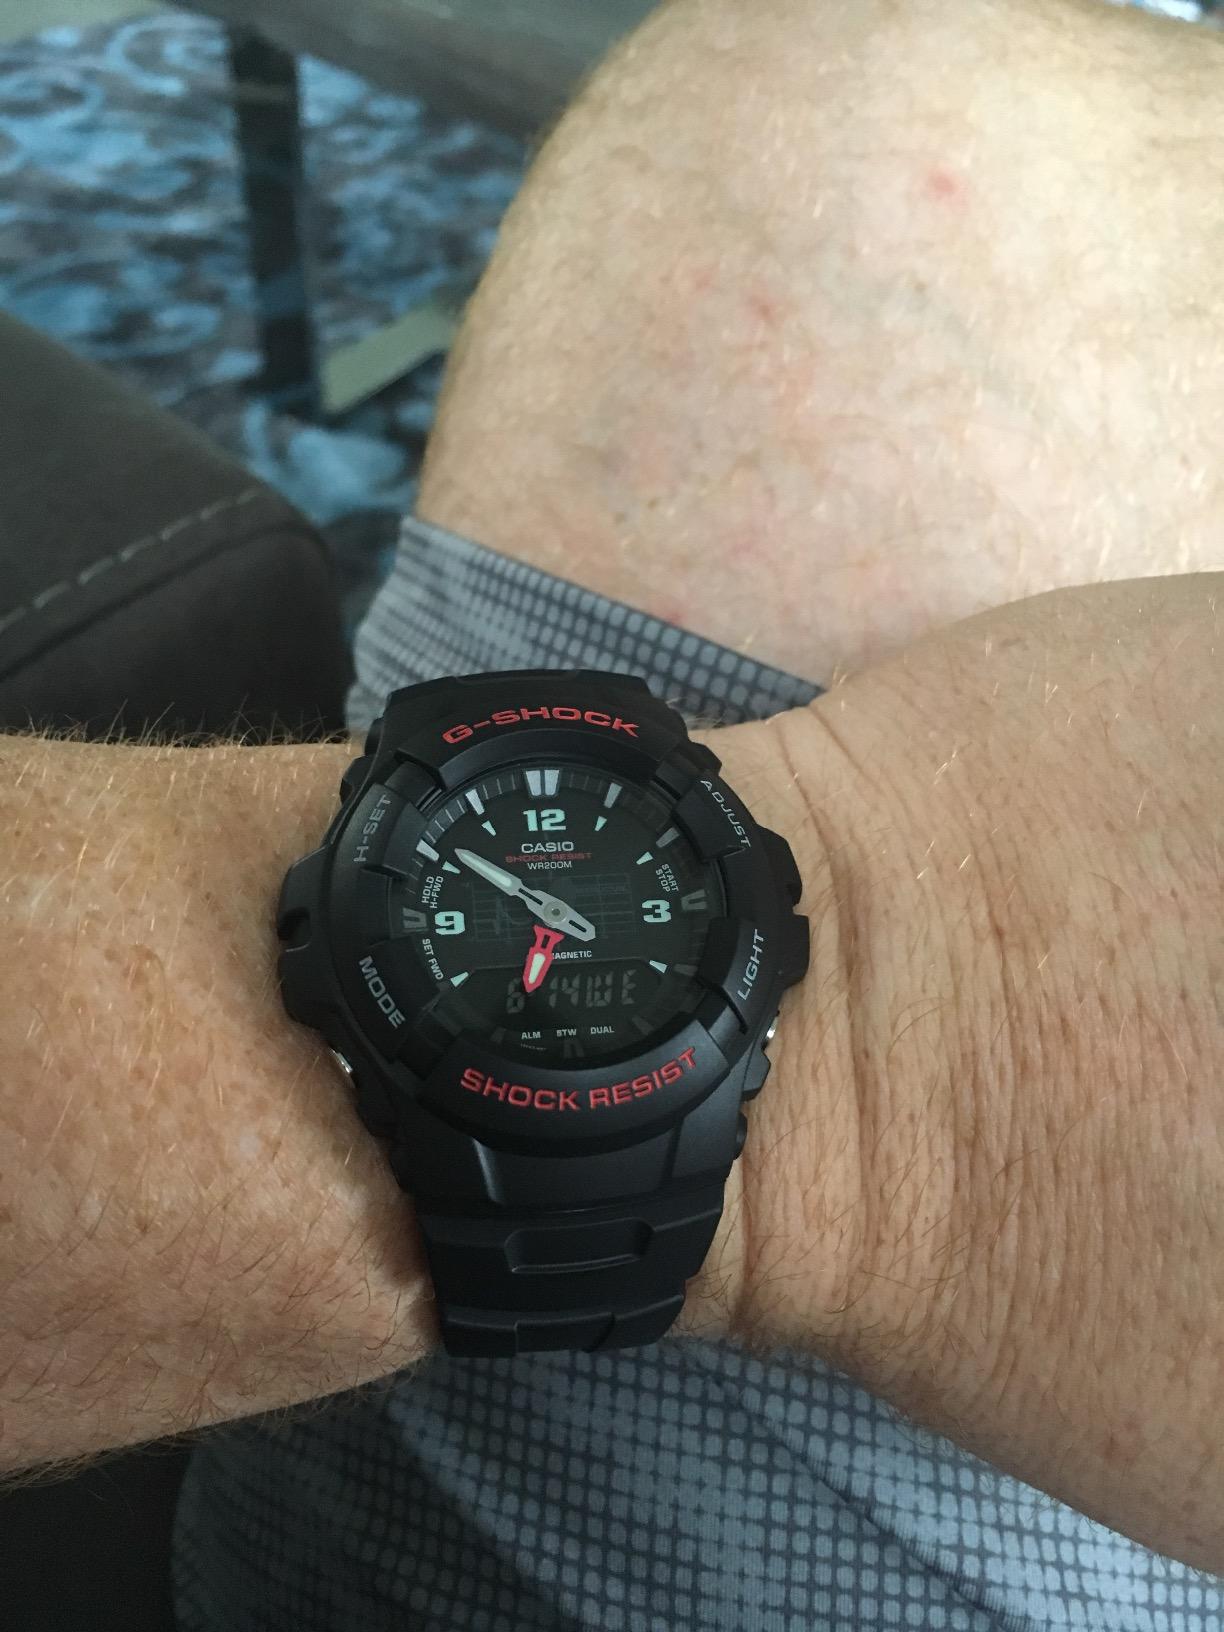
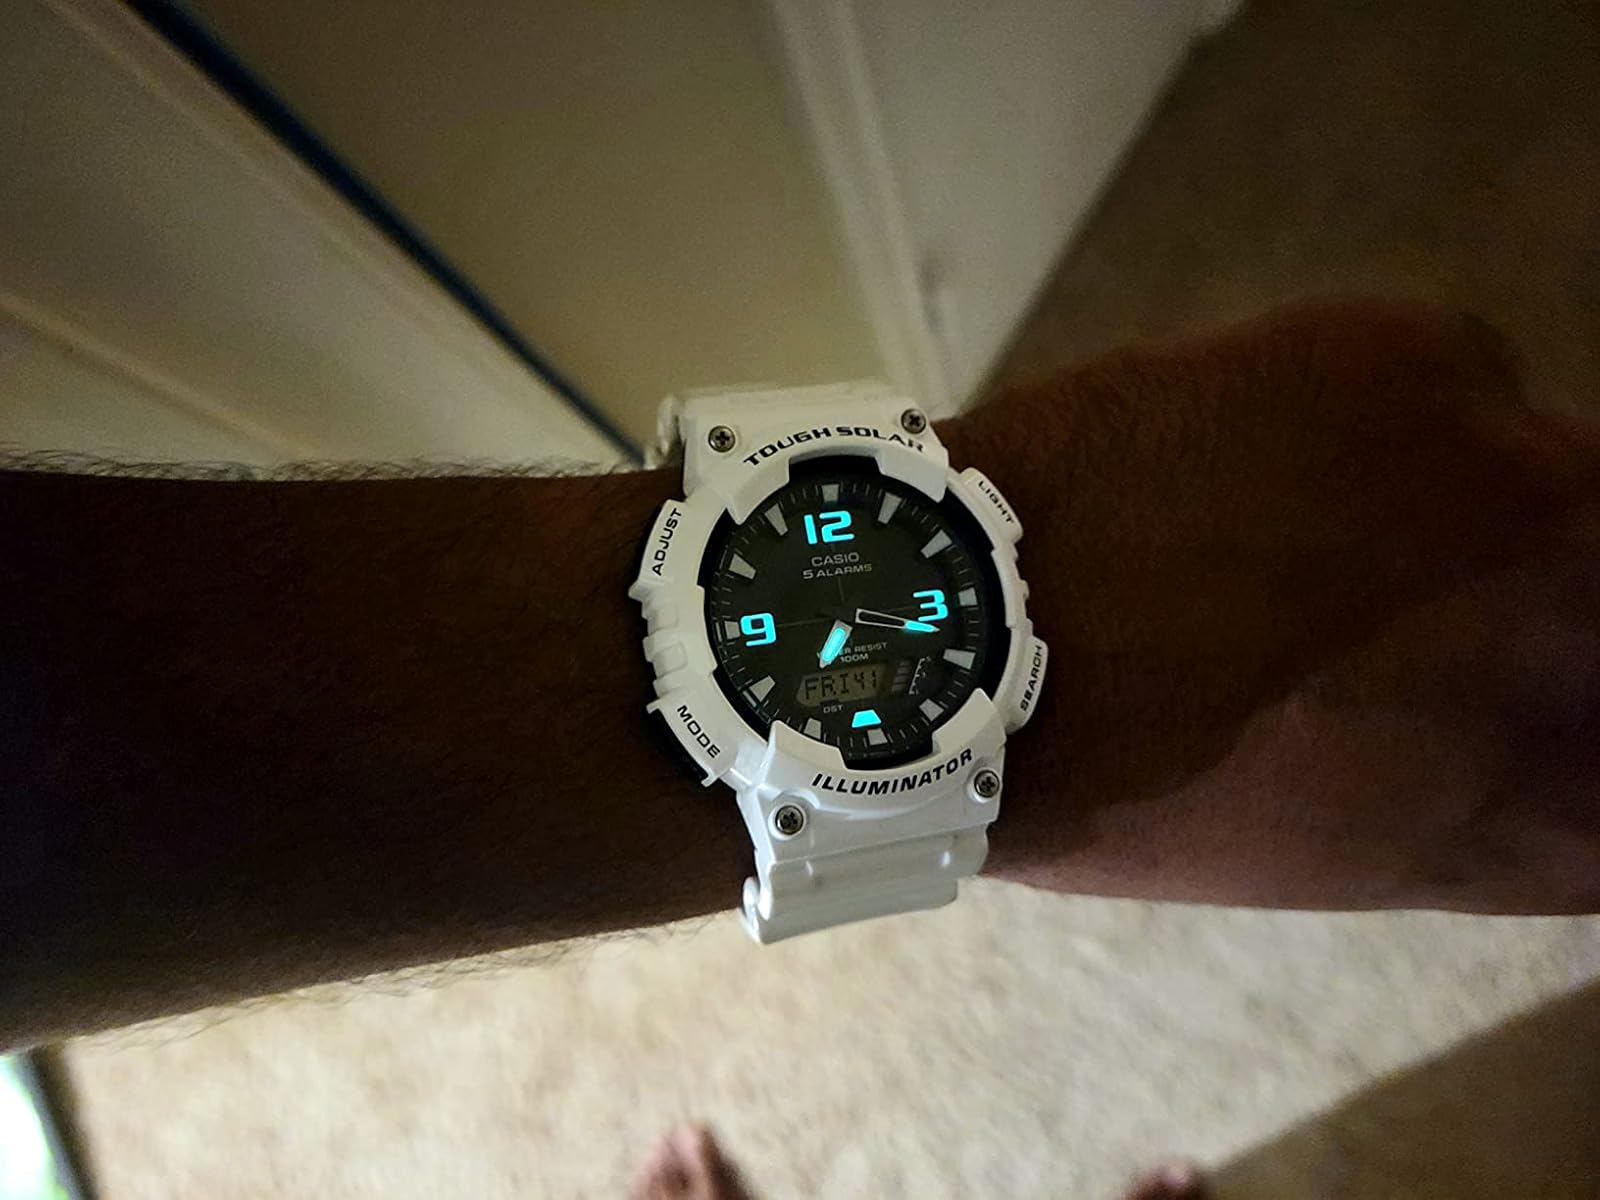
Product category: accessories_watch
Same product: no